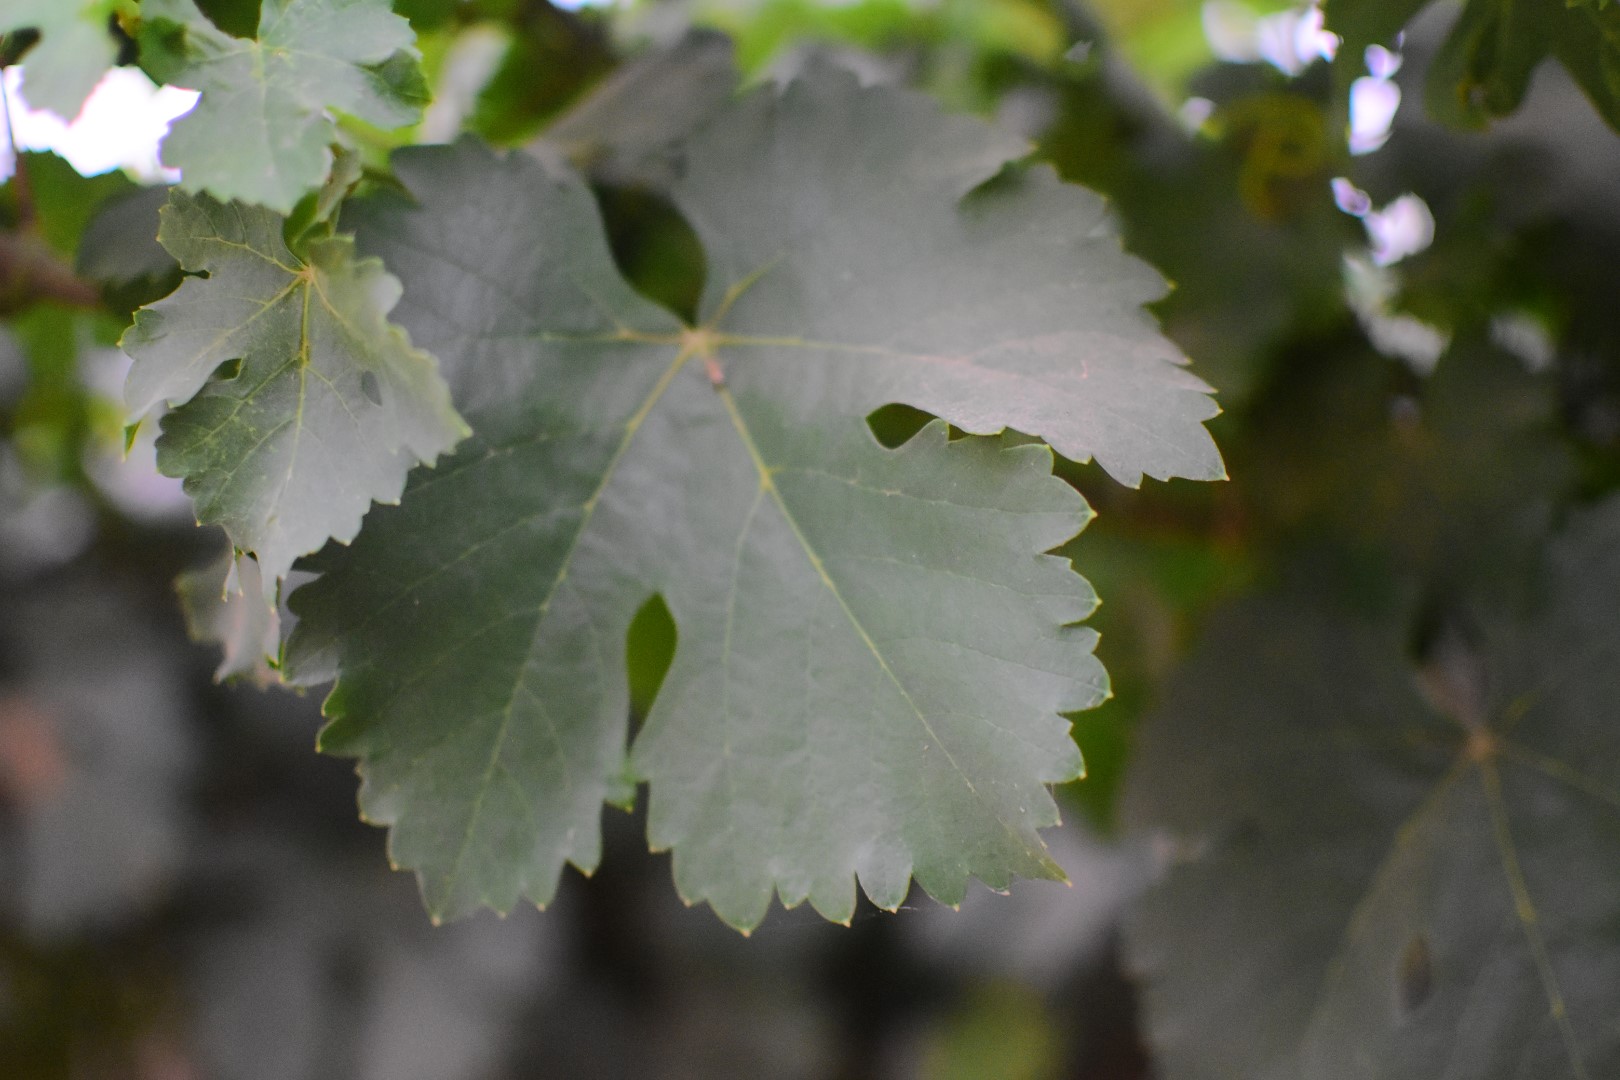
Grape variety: Aswud Balad